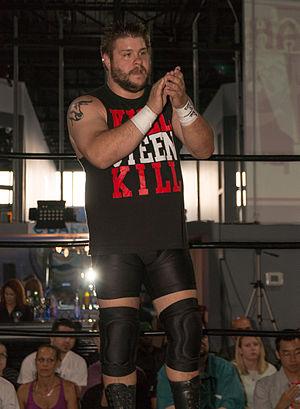
Kevin Steen, né le 7 mai 1984 à Marieville au Québec est un catcheur canadien. Il travaille actuellement à la World Wrestling Entertainment, dans la division Raw, sous le nom de Kevin Owens.